Claude Nicolas Ledoux

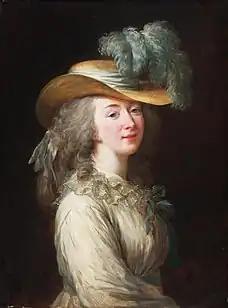
Madame du Barry, for whom Ledoux designed a Music Pavilion at her Château de Louveciennes, was to use her influence to advance his career

His reputation established, Ledoux commenced a period of yet more ambitious designs. The Hôtel de Montmorency on the Chaussée d'Antin dates from this period. It has a principal façade in the Ionic order above a rustic ground floor. Statues of illustrious members of the Montmorency family decorate the roof. However, the depletion of the Montmorency fortune meant that Ledoux was required to execute the project with some parsimony.